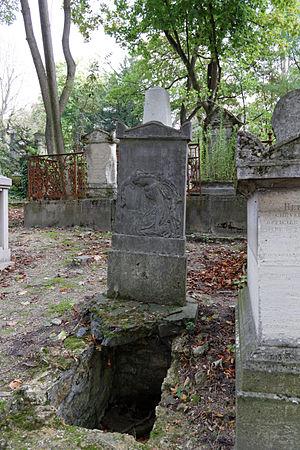
Stèle ornée d'un bas-relief en bronze signé J. J. Feuchère, 1829. Bas-relief La Douleur représentée par une femme affaissée sur une urne funéraire. Elle tient dans sa main droite une couronne. Une palette et des pinceaux, attributs du peintre, sont déposés près de l'urne. Français
Louis Lafitte, né le 15 novembre 1770 à Paris et mort dans la même ville le 3 août 1828, est un peintre français.